Lou Reed

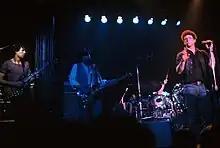
Reed performing onstage with guitarist Chuck Hammer, June 1979, The Bottom Line, New York City

Reed released his third live album, "", in 1978; some critics thought it was his "bravest work yet", while others considered it his "silliest". "Rolling Stone" described it as "one of the funniest live albums ever recorded" and compared Reed's monologs with those of Lenny Bruce. Reed felt it was his best album to date. "The Bells" (1979) featured jazz trumpeter Don Cherry. During 1979 Reed toured extensively in Europe and throughout the United States performing a wide range of songs, including a suite of core songs from his "Berlin" album and the title track from "The Bells" featuring Chuck Hammer on guitar-synth. Around this time Reed also appeared as a record producer in Paul Simon's film "One-Trick Pony". From around 1979 Reed began to wean himself off drugs.